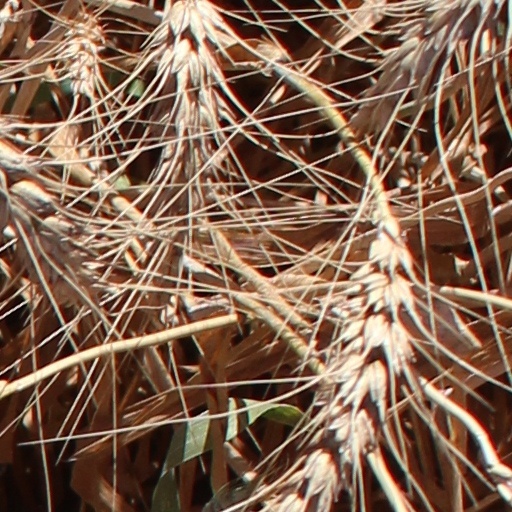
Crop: wheat